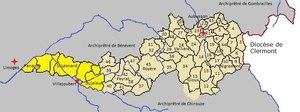
Archiprêtré d'Aubusson 1315 (Archiv. Dept 23)
L'archiprêtré d'Aubusson est l'un des 18 archiprêtrés de l'ancien diocèse de Limoges, dont l'existence remonte au XIVᵉ siècle.